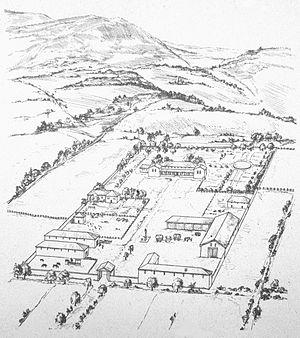
Le mot latin villa désigne un domaine foncier comportant des bâtiments d'exploitation et d'habitation. À l'époque romaine une villa était un règlement rural formé par un bâtiment résidentiel principal et une série de bâtiments secondaires. Son origine est romaine et constituait alors le centre depuis lequel on administrait une exploitation agricole. Il a postérieurement perdu ses fonctions agricoles et a été réduit à son activité résidentielle. Avec la consolidation de la grande propriété pendant l'Empire romain, la villa s'est transformée en centre des grandes exploitations agricoles.